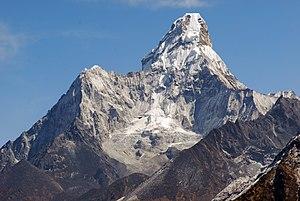
Ama Dablam, Khumbu Himal, Népal. (6 856 m)
L'Ama Dablam est un sommet népalais de l'Himalaya dans la région du Khumbu Himal. Elle fait face au Tawesche.
Michael Phelps Ward est un médecin et alpiniste britannique, principalement connu pour sa participation à l'expédition victorieuse à l'Everest en 1953, ainsi que pour la première ascension de l'Ama Dablam en 1961.